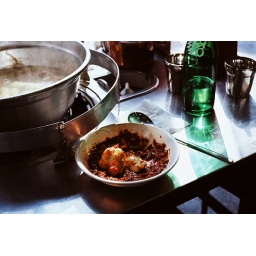
dip the chicken in spicy sauce before eating